Hans Raj (approver)

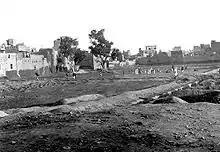
The Jallianwala Bagh in 1919

On the evening of 12 April 1919, as a result of the deportations of Kitchlew and Satypal, in addition to the protests over the Rowlatt Acts and the exclusion of Mahatma Gandhi from entering Punjab, Hans Raj arranged a meeting to be held the next day on 13 April at Jallianwala Bagh grounds. Seth Gul Mohammed, the son of a glassware merchant, helped Hans Raj organise the meeting.